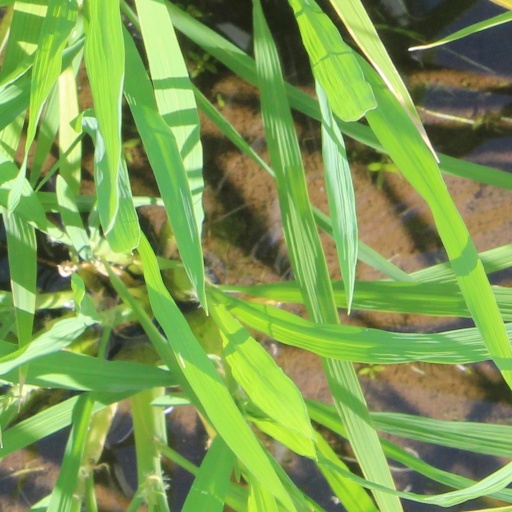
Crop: rice